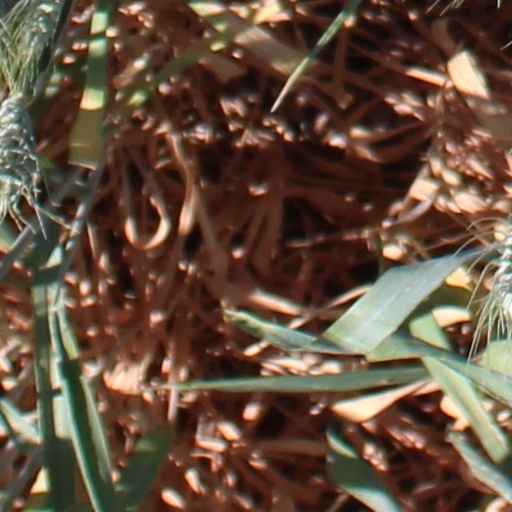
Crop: wheat